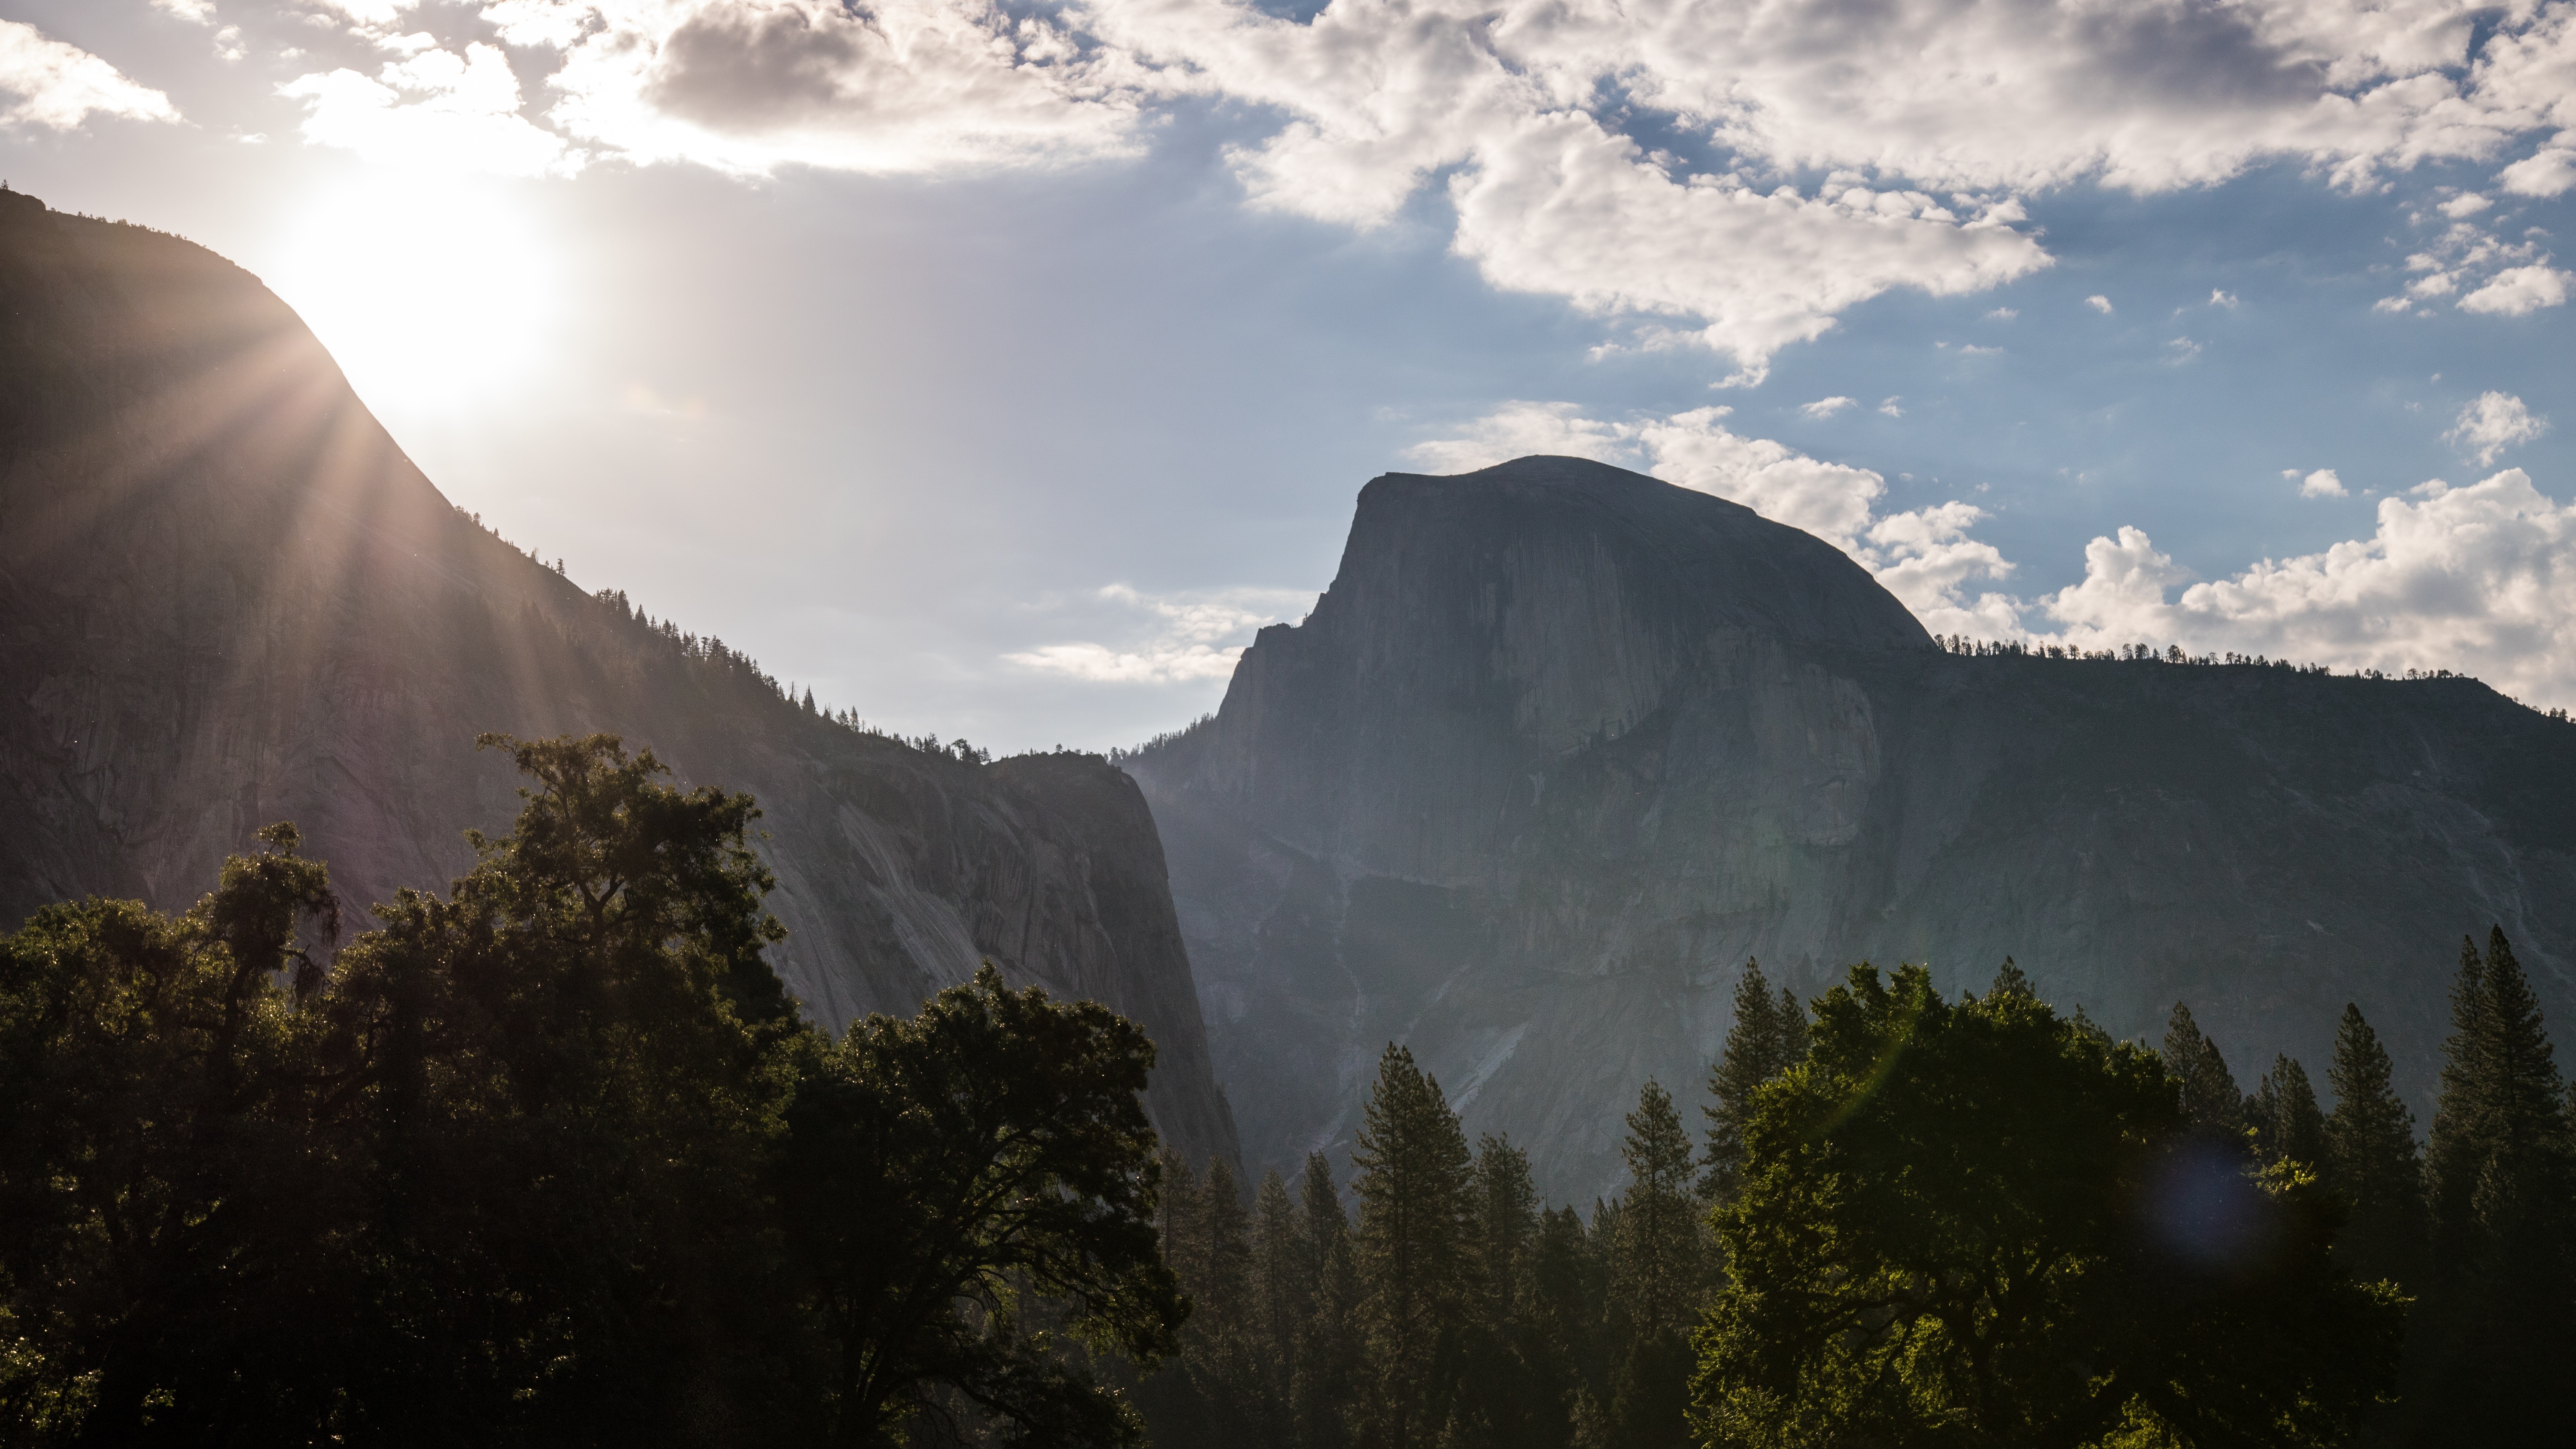
landscape, nature, wilderness, mountain, cloud, sunrise, mist, sunlight, morning, dawn, valley, mountain range, reflection, ridge, alps, landform, geographical feature, atmospheric phenomenon, mountainous landforms